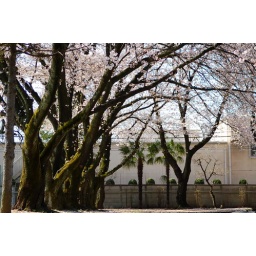
The trees are covered in green leaves now